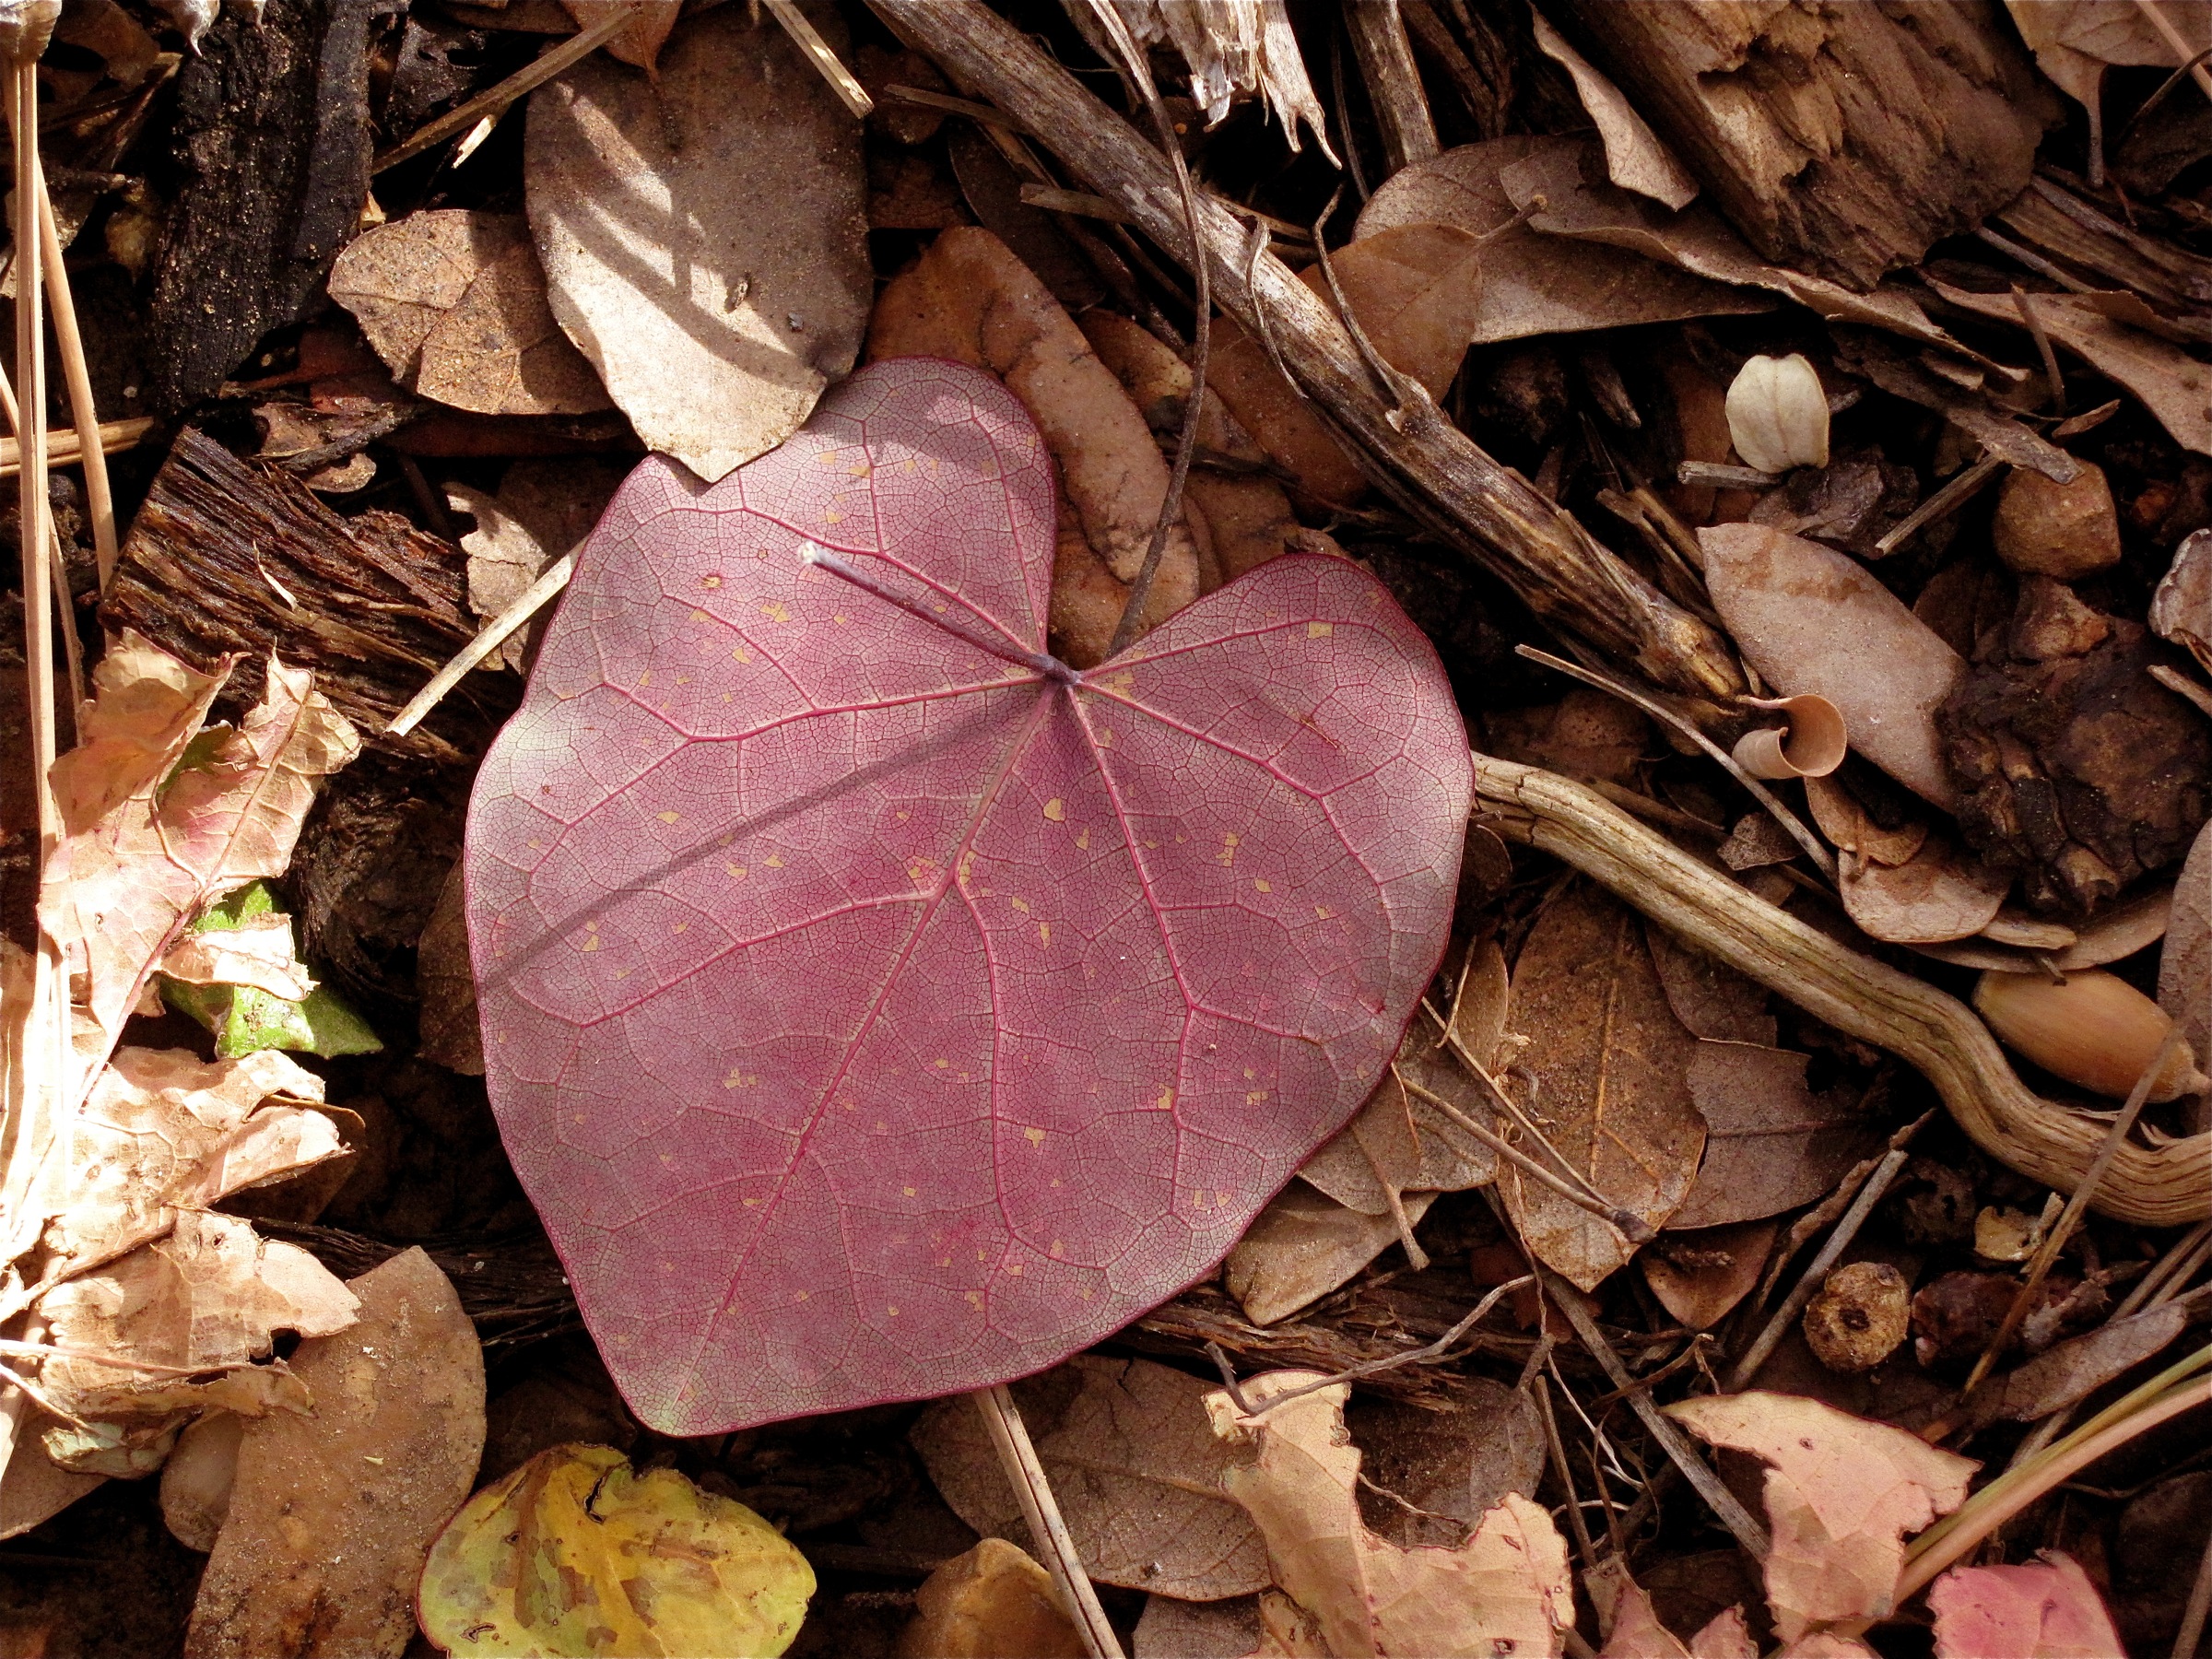
tree, nature, branch, plant, wood, leaf, flower, trunk, spring, autumn, soil, botany, flora, season, fauna, leaves, woodland, macro photography, woody plant